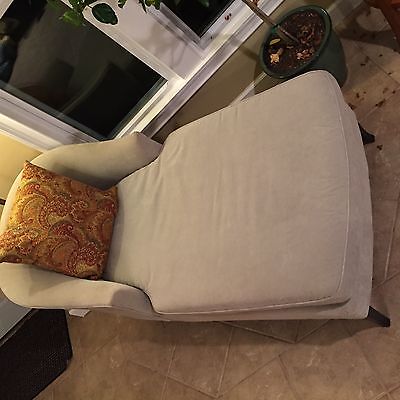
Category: sofa